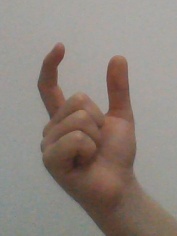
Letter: nun